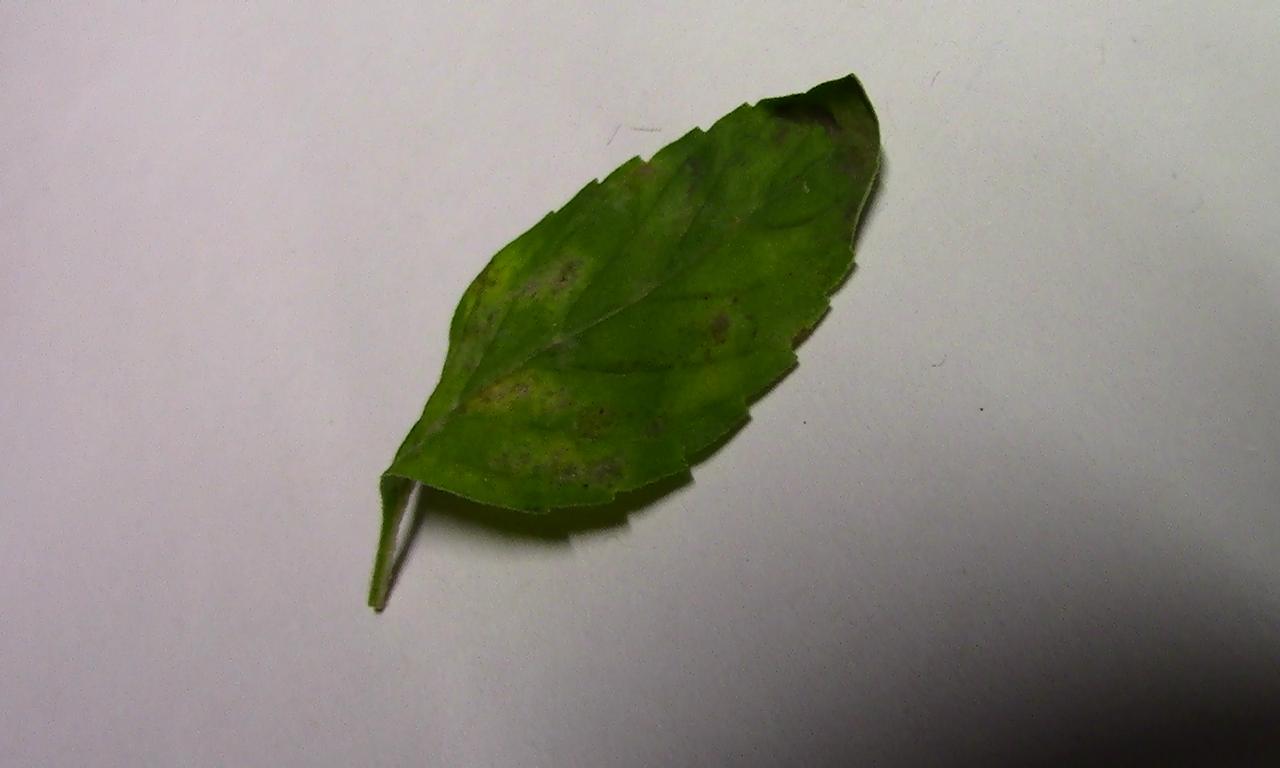
Label: Spoiled